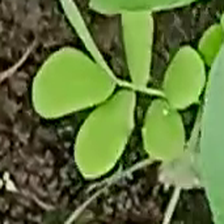
Weed species: Sicklepod_(Senna obtusifolia)